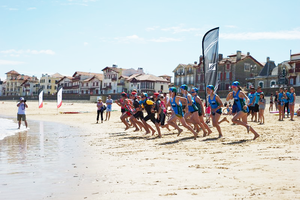
Compétition sauvetage-côtier à Saint-Jean-de-Luz (France)
Saint-Jean-de-Luz est une commune française située dans le département des Pyrénées-Atlantiques, en région Nouvelle-Aquitaine.